Lotus Lantern

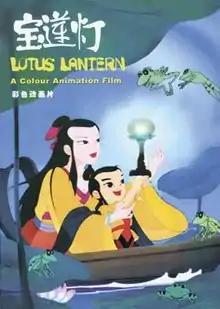

Lotus Lantern is a Chinese animated feature film based on the Chinese fairy tale "The Magic Lotus Lantern", produced by Shanghai Animation Film Studio.